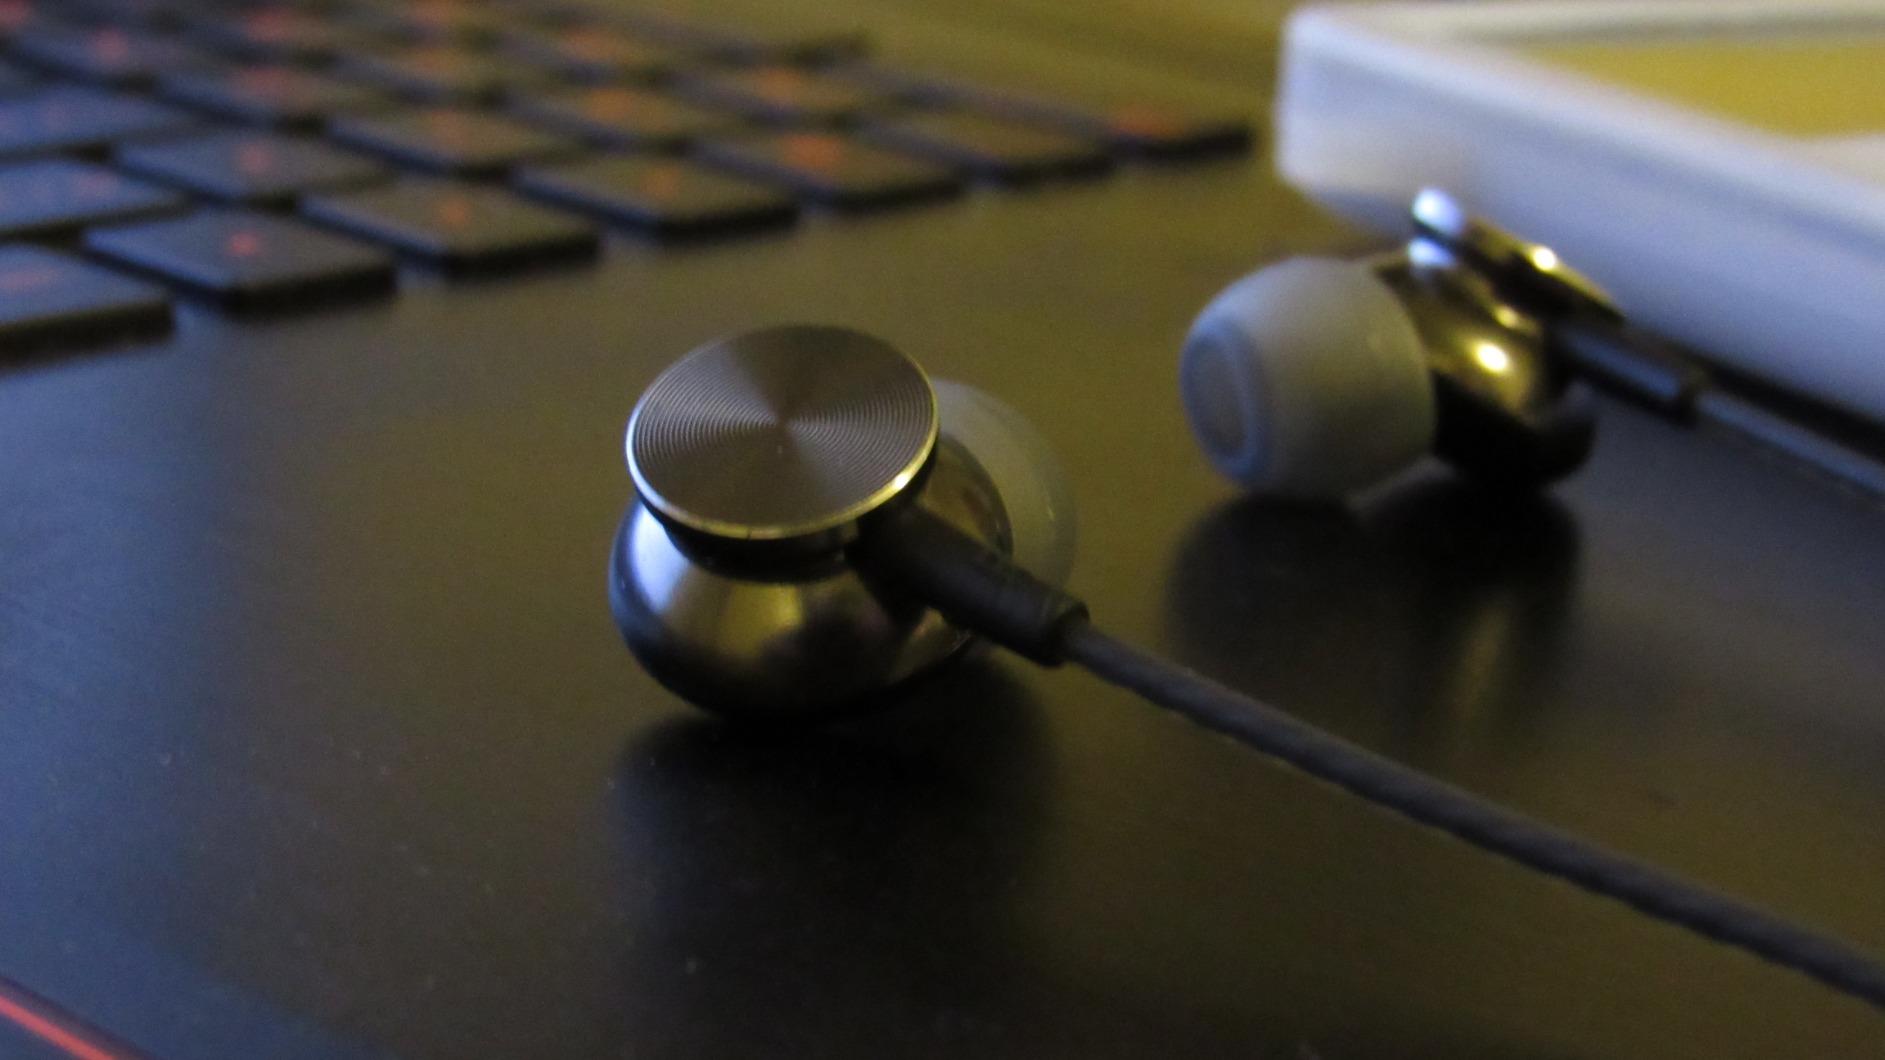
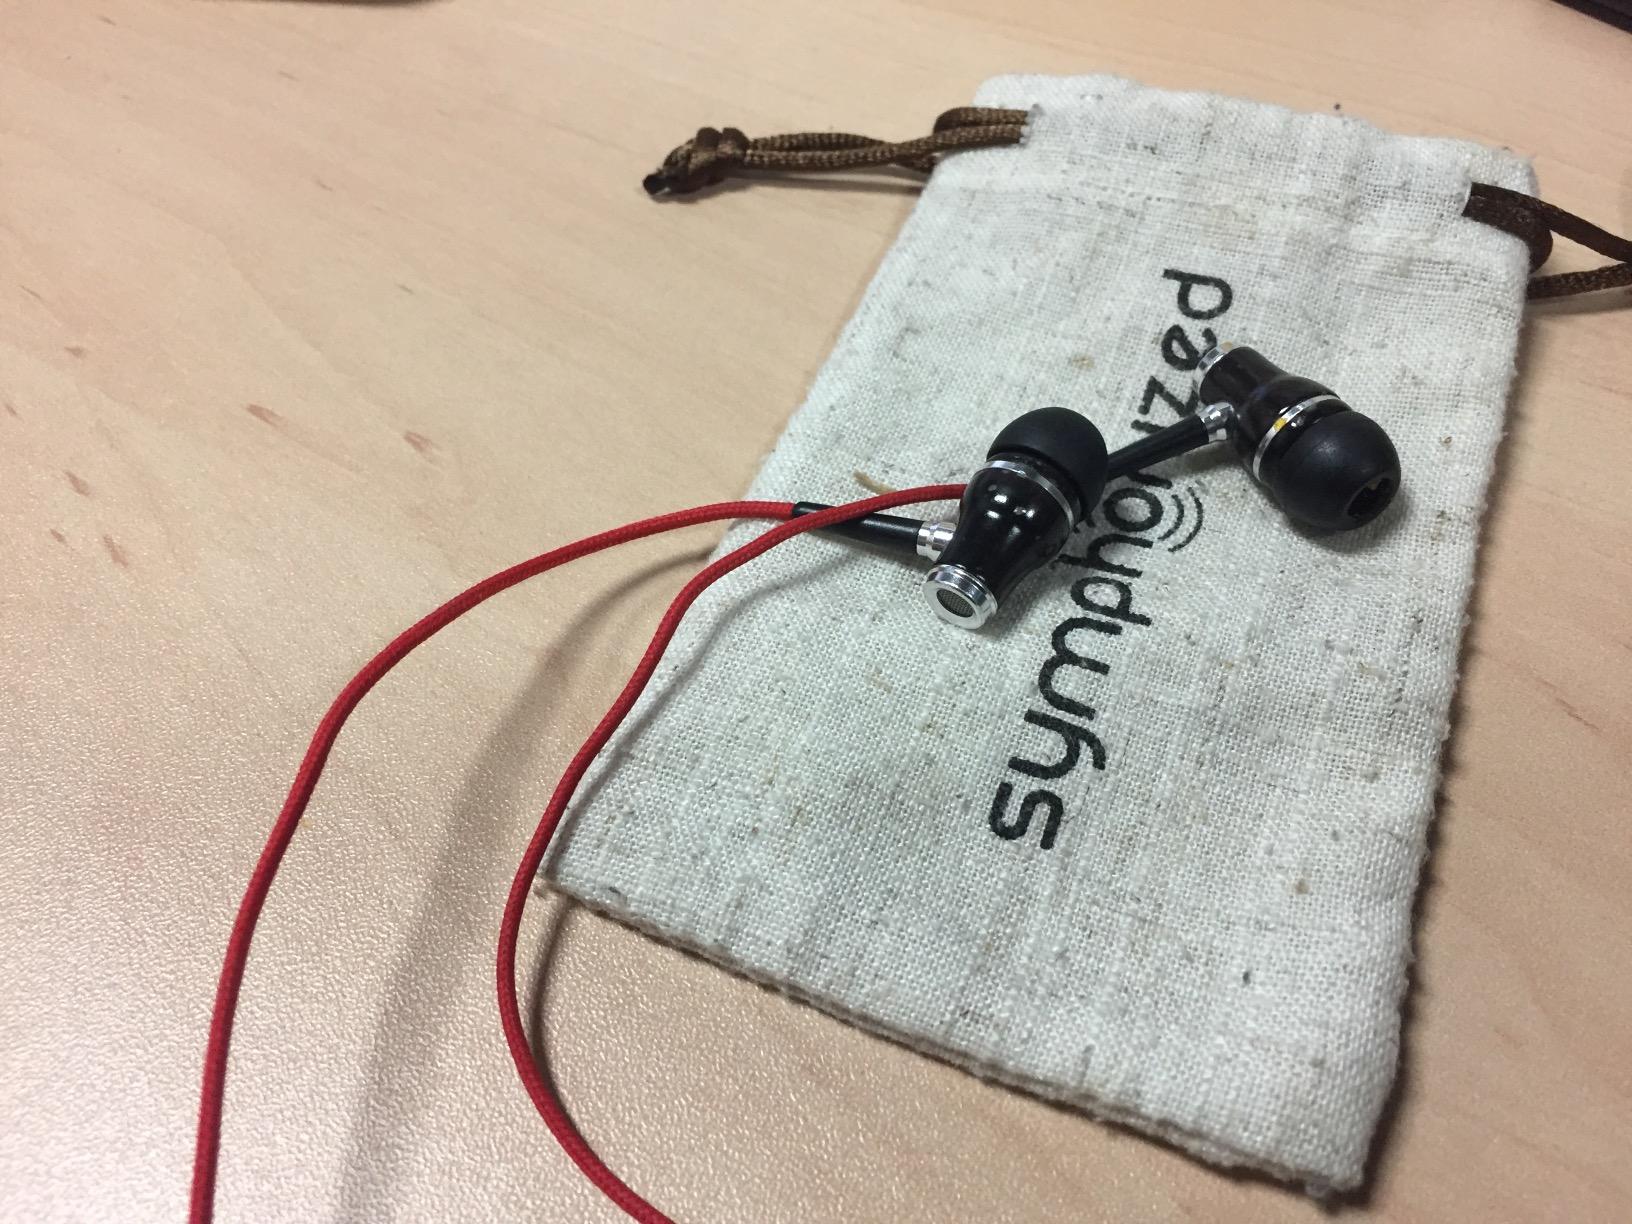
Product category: headphones
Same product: no